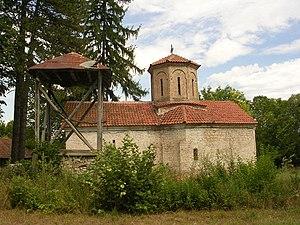
Le monastère de Lozica est un monastère orthodoxe serbe situé à Krivi Vir, dans la municipalité de Boljevac et dans le district de Zaječar, en Serbie. Il est inscrit sur la liste des monuments culturels protégés de la République de Serbie.
Cet article recense les monuments culturels du district de Zaječar en Serbie.
Les monuments culturels protégés constituent une catégorie de monuments de Serbie inscrits sur une liste de monuments bénéficiant de la protection de l'État. Il s'agit d'une troisième catégorie de monuments protégés classés, par leur importance, après les monuments culturels d'importance exceptionnelle et les monuments culturels de grande importance.